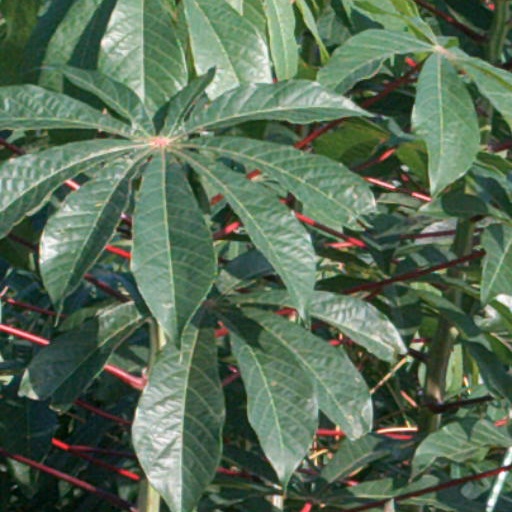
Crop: cassava